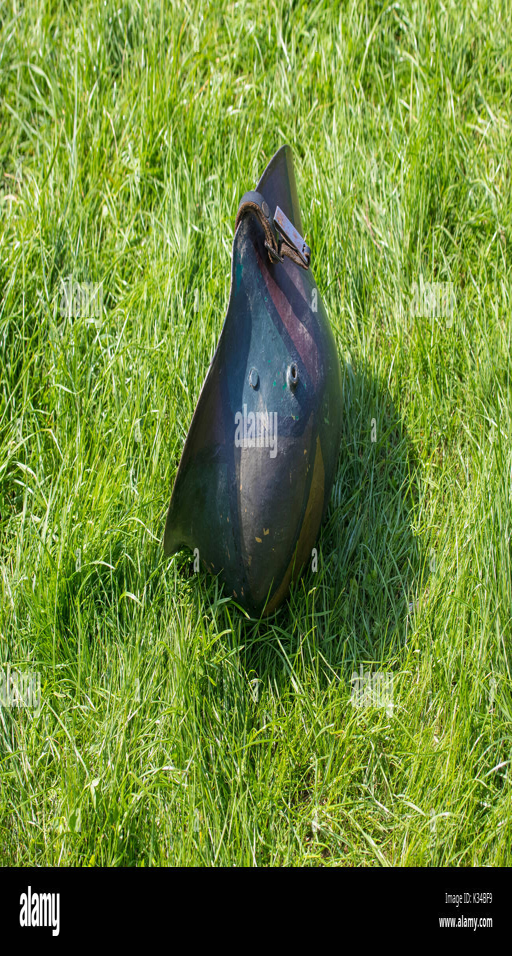
a discarded helmet laying on the grass